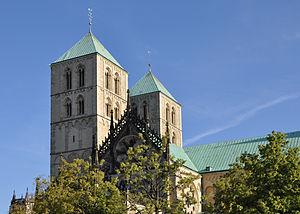
Münster (Allemagne): la cathédrale Saint Paul, partie occidentale avec ses deux tours